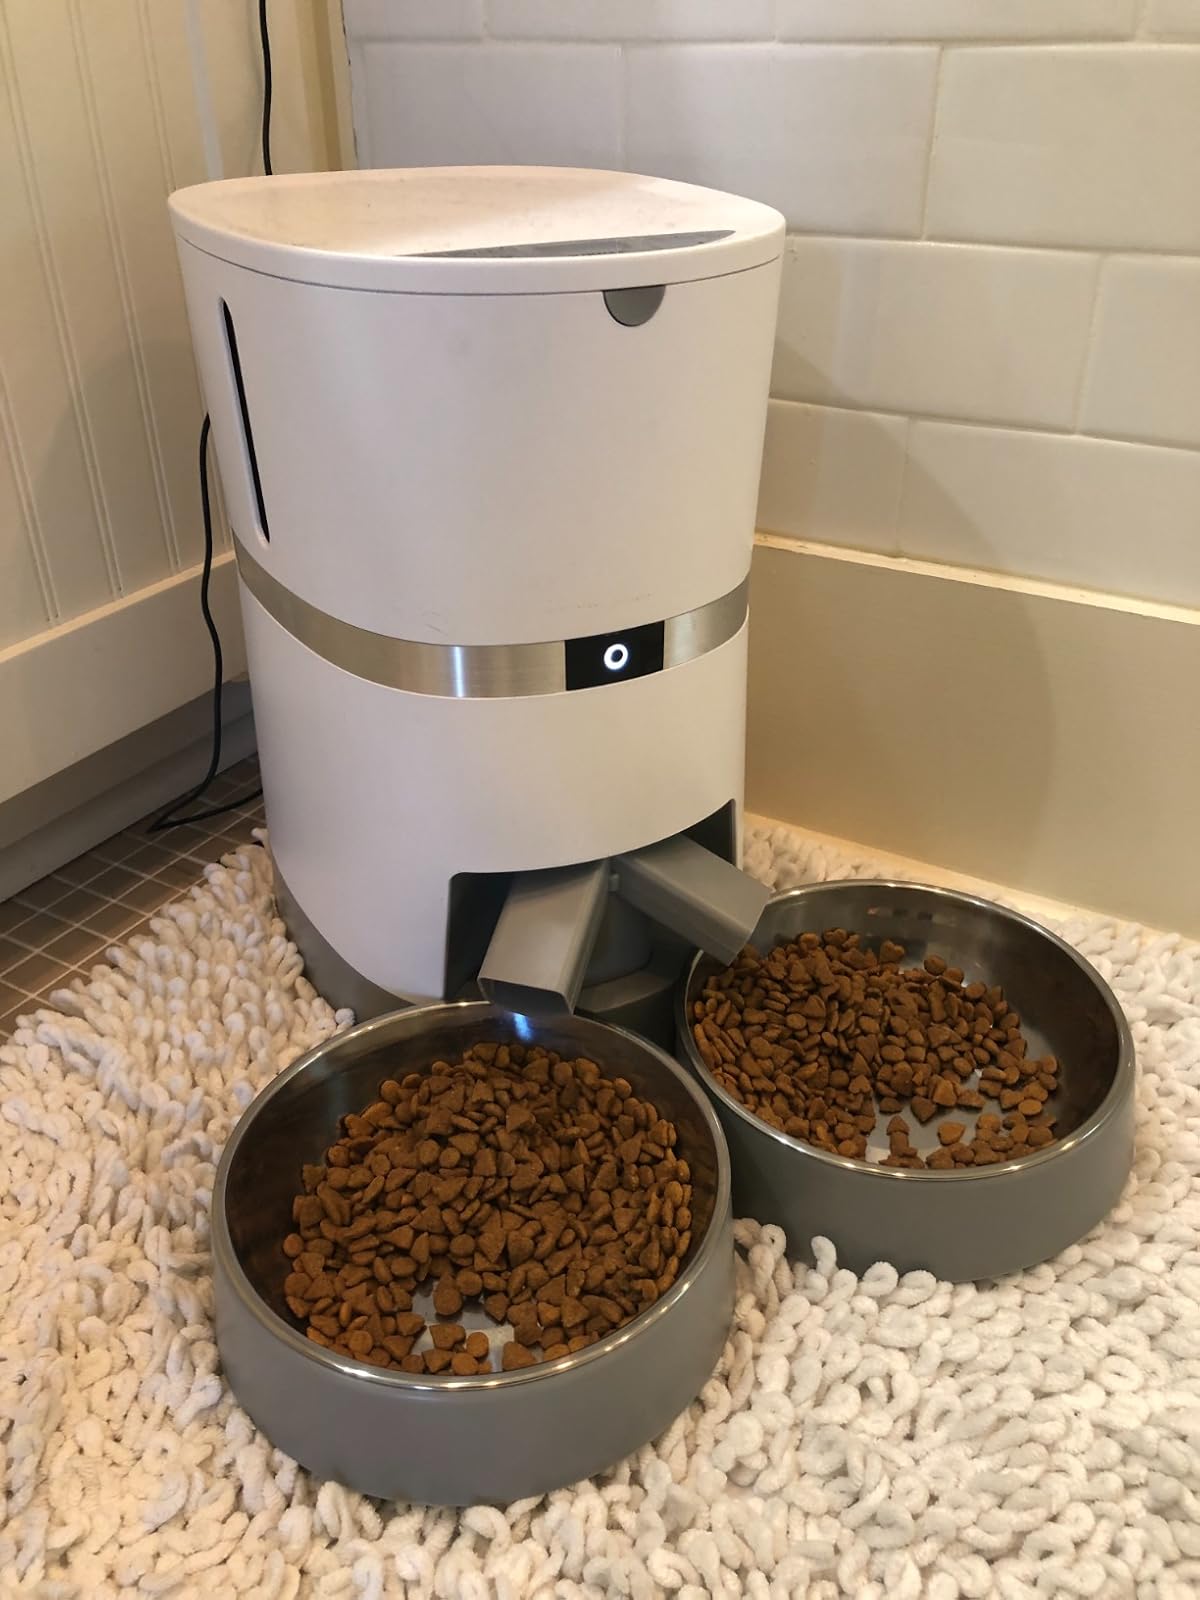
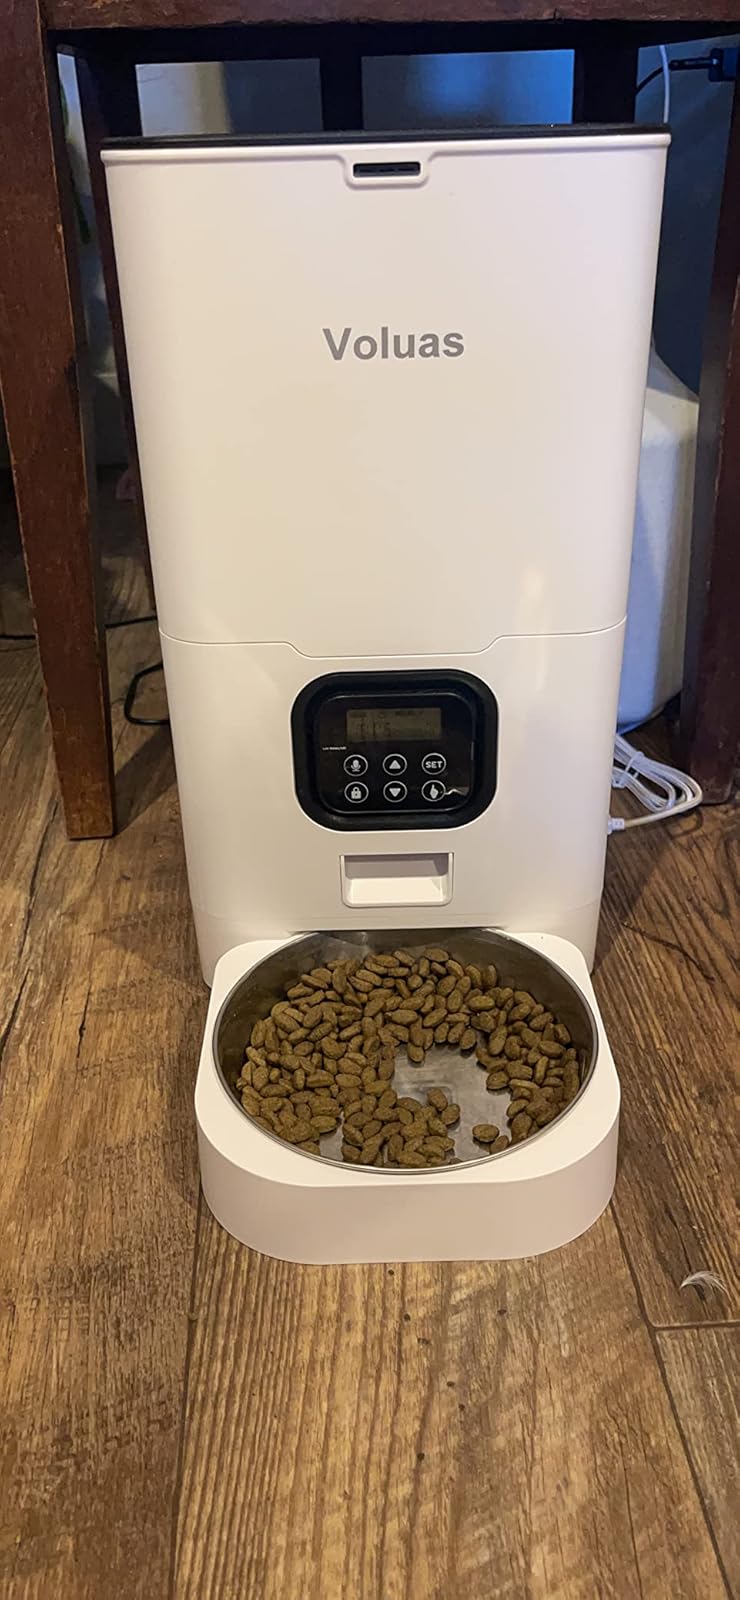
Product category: items_feeder
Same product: no